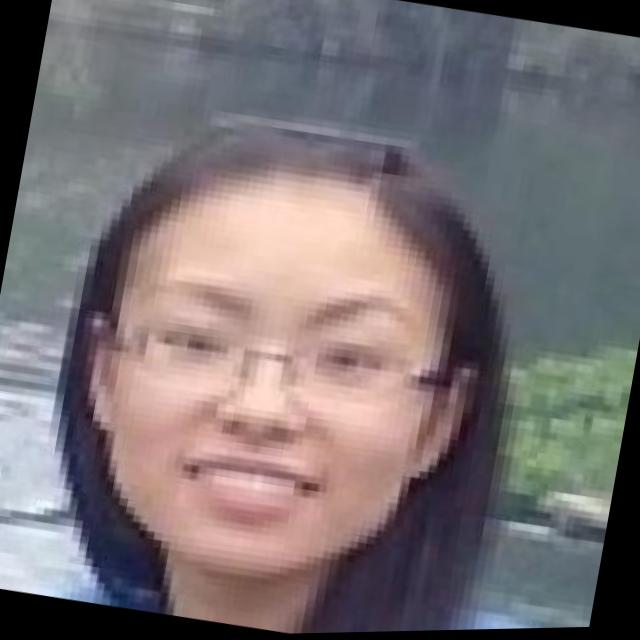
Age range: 21-44